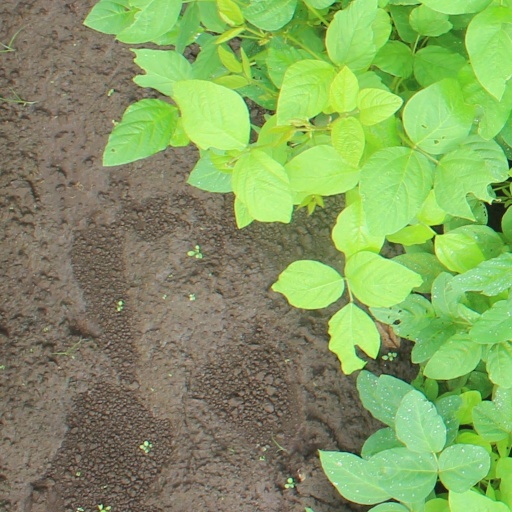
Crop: soybean